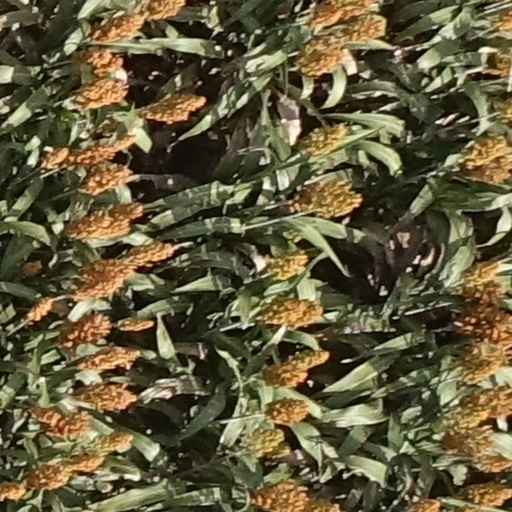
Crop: sorghum